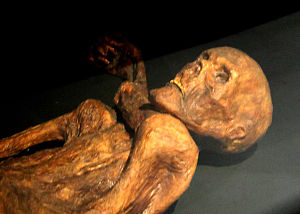
Ötzi / Videnskabelig analyse
Rekonstruktion af Ötzi, som han blev fundet. Fra en udstilling ved musée de Préhistoire de Quinson i Alpes-de-Haute-Provence i Frankrig.
Ötzi er kaldenavn på de over 5.000 år gamle mumificerede rester af et menneske, som 19. september 1991 blev fundet i mere end 3.200 meters højde på en gletsjer ved den italiensk-østrigske grænse. Navnet kommer af, at levningerne blev fundet i Ötztal-Alperne i Tyrol. Mumien er usædvanligt godt bevaret og regnes som Europas ældste. Den er fra ca. 3300 f.Kr, dvs. kobberalderen, der regnes som en del af yngre stenalder.